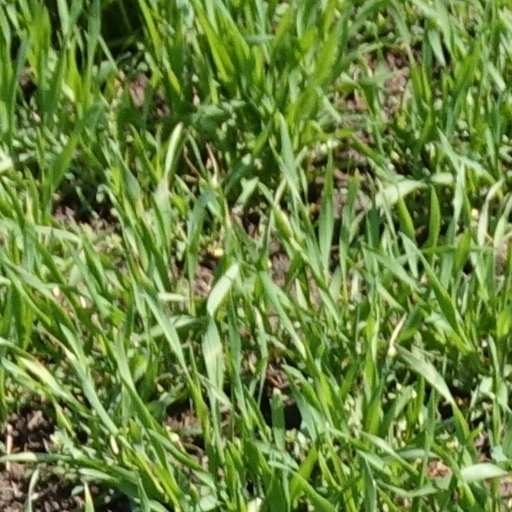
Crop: wheat